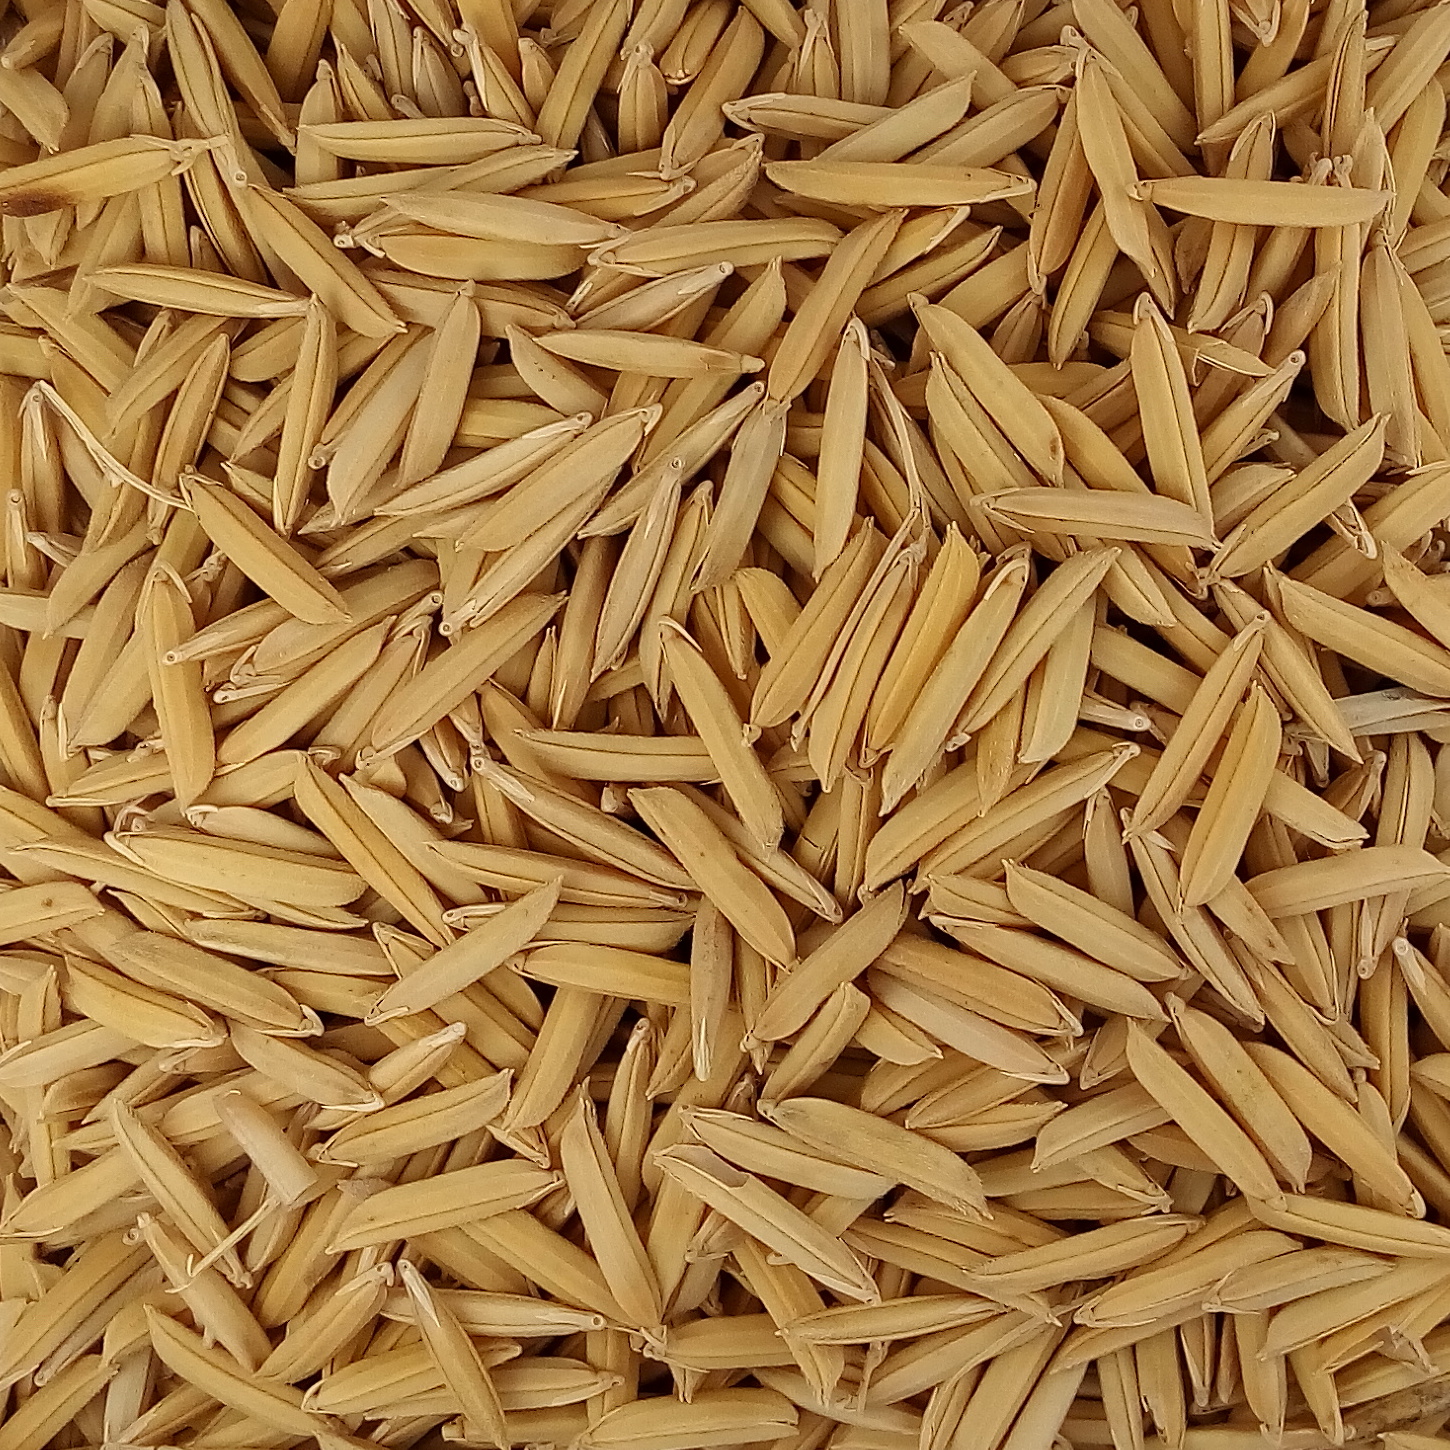
Rice seed variety: 1509